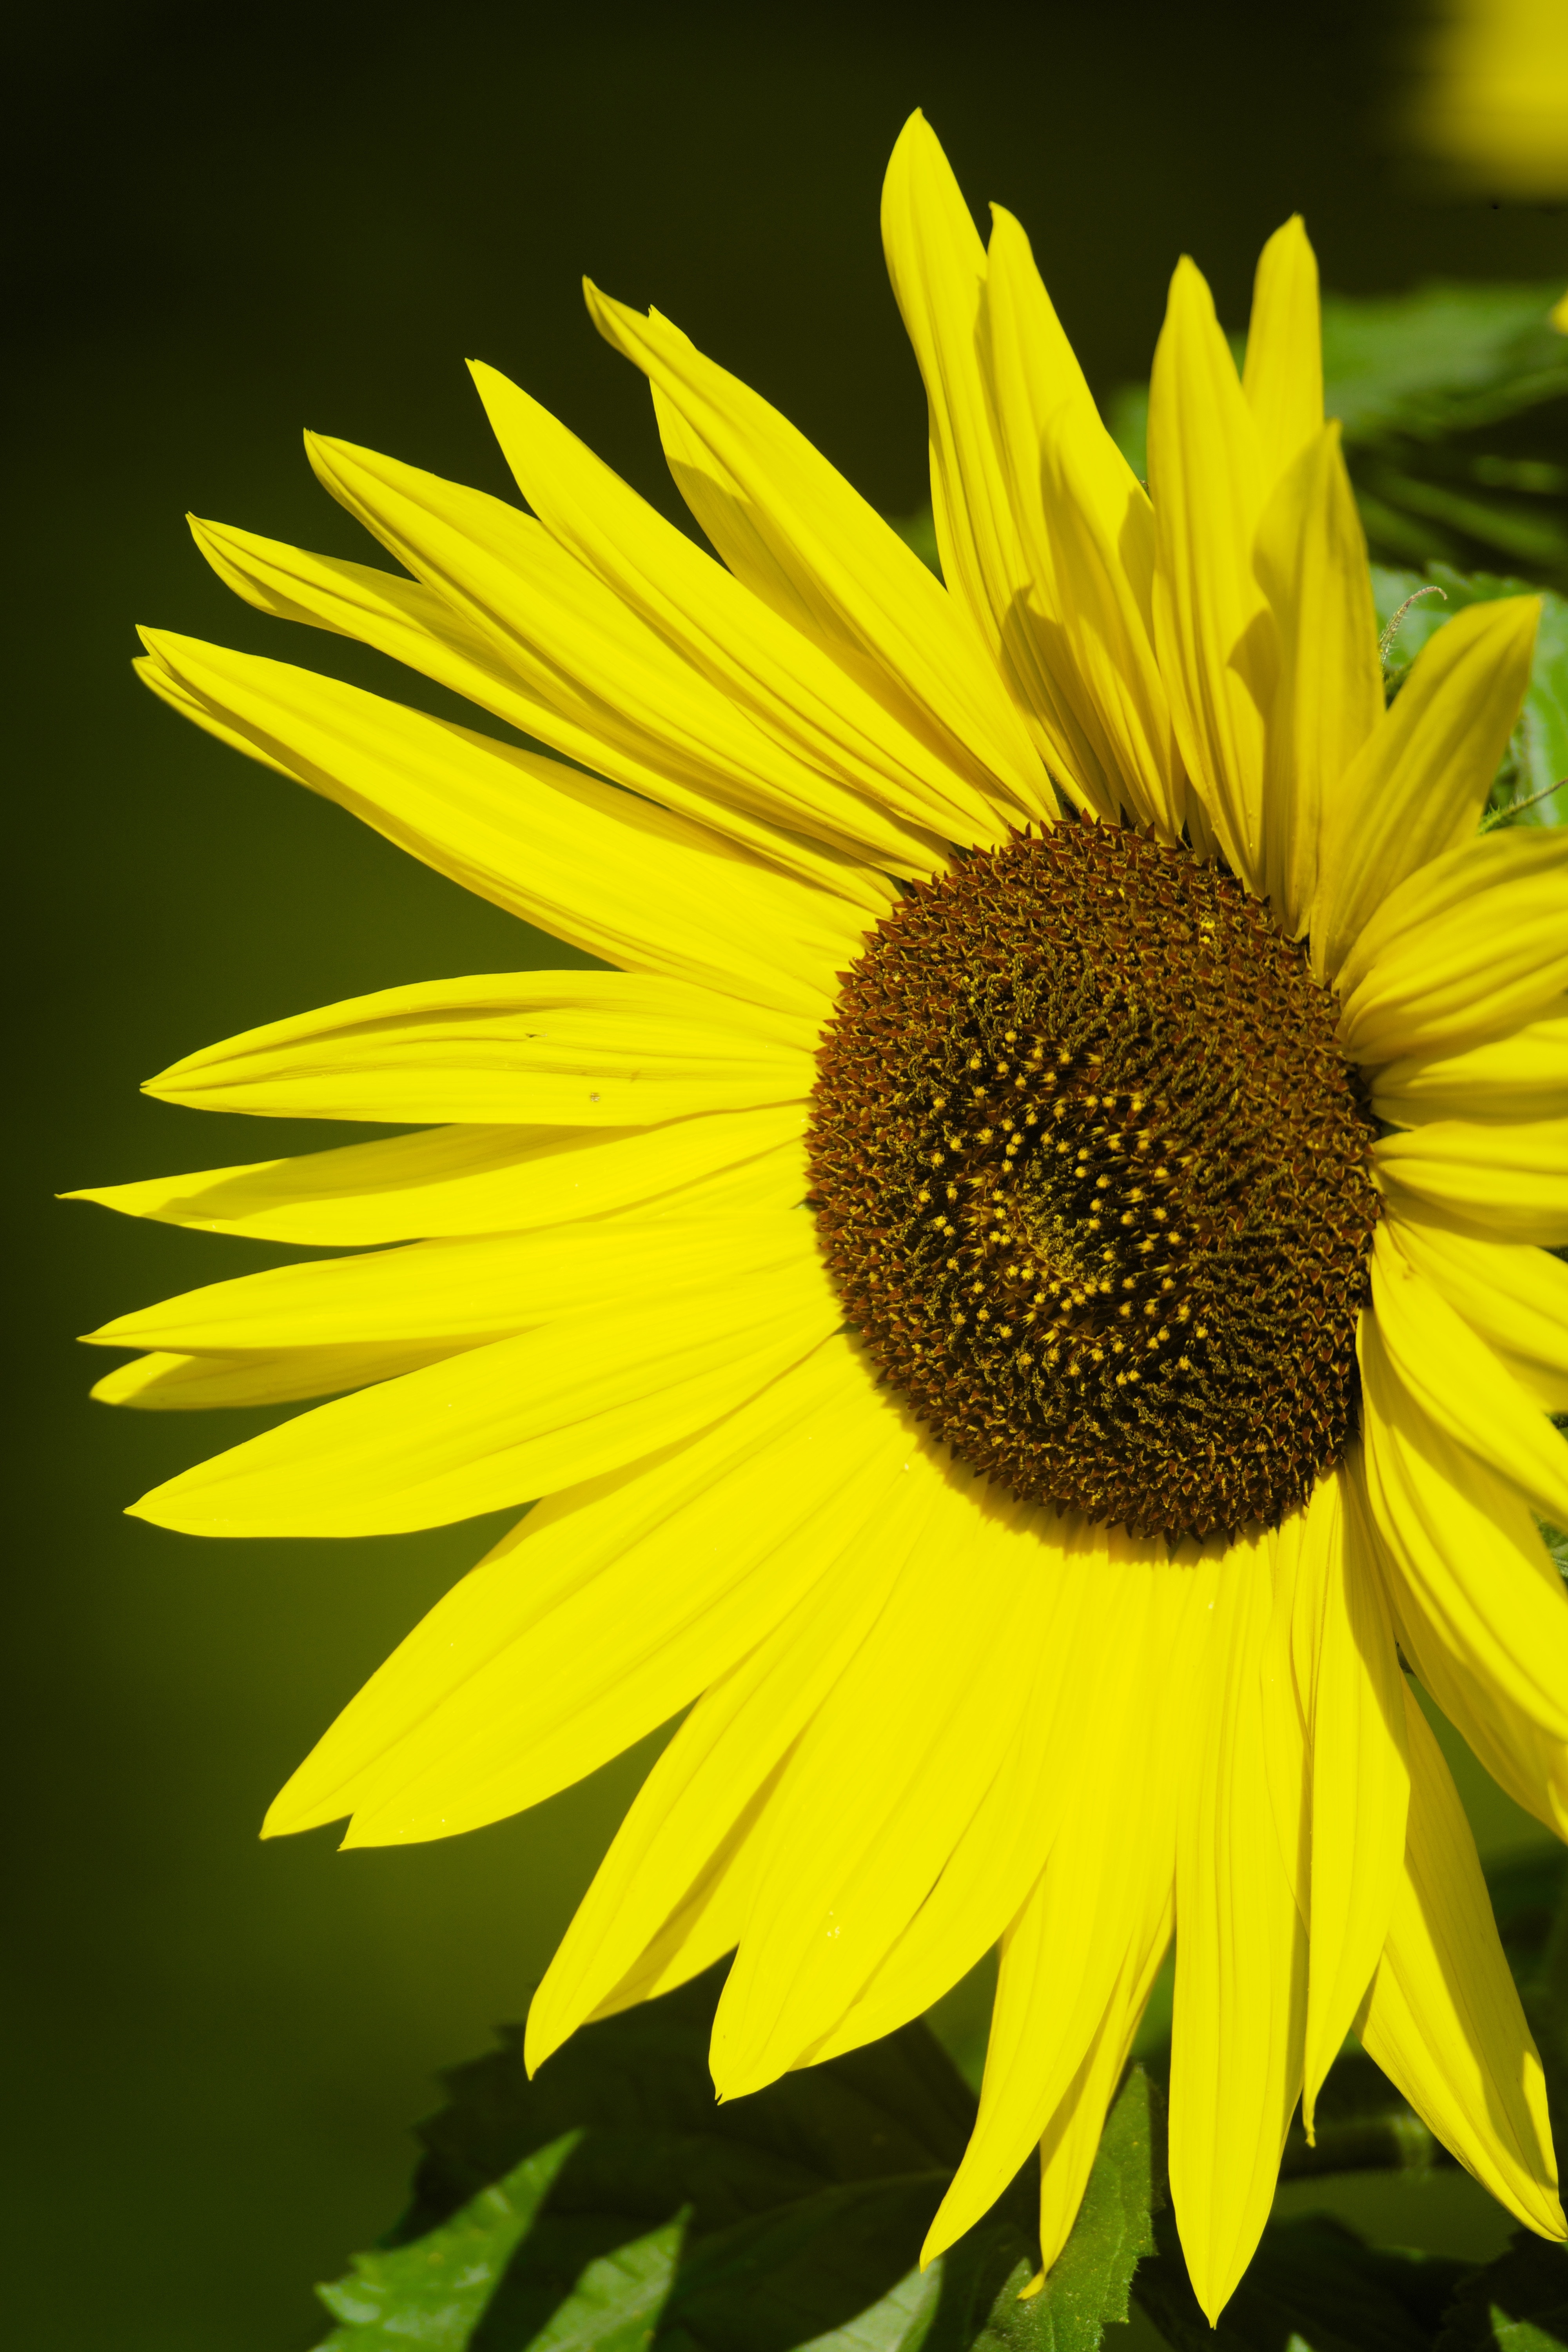
plant, field, flower, petal, green, botany, yellow, flora, sunflower, close up, sun flower, macro photography, flowering plant, daisy family, sunflower seed, plant stem, land plant